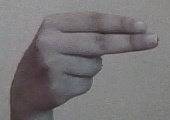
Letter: ain